Multidimensional discrete convolution

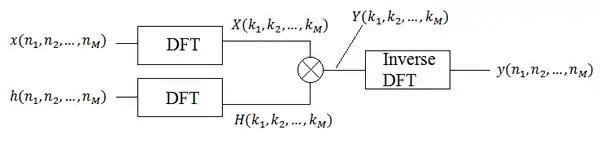

The premise behind the circular convolution approach on multidimensional signals is to develop a relation between the Convolution theorem and the Discrete Fourier transform (DFT) that can be used to calculate the convolution between two finite-extent, discrete-valued signals.